Inter-city rail

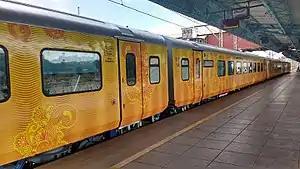
The Tejas Express at Chhatrapati Shivaji Terminus

Inter-city railway services crossing the Hong Kong-China border (often known as "through trains") are jointly operated by Hong Kong's MTR Corporation Limited and the Ministry of Railways of the People's Republic of China. Currently, Hung Hom station is the only station in the territory where passengers can catch these cross-border trains. Passengers are required to go through immigration and customs inspections of Hong Kong before boarding a cross-border train or alighting from such a train. There are currently three cross-border train services on the conventional line: